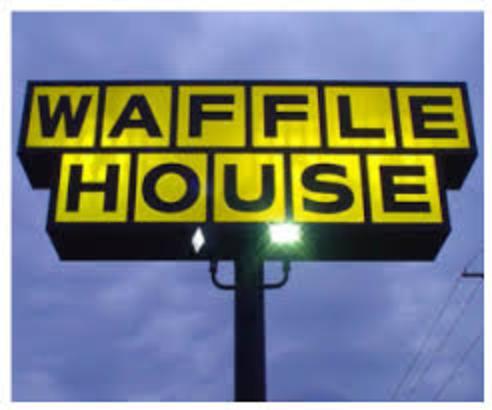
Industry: Food